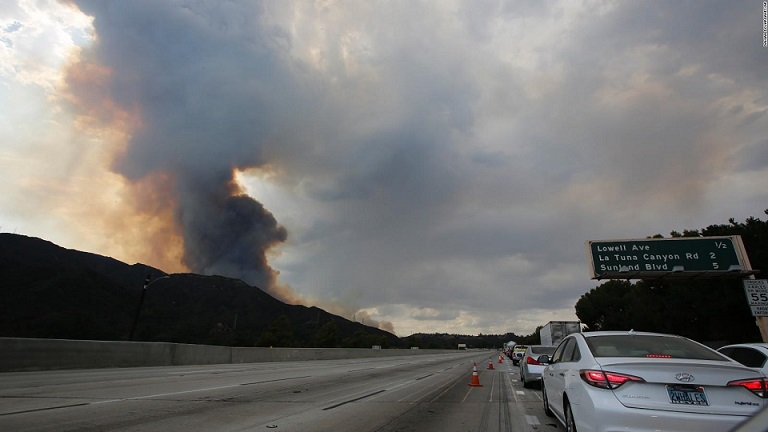
Fire: no
Smoke: yes